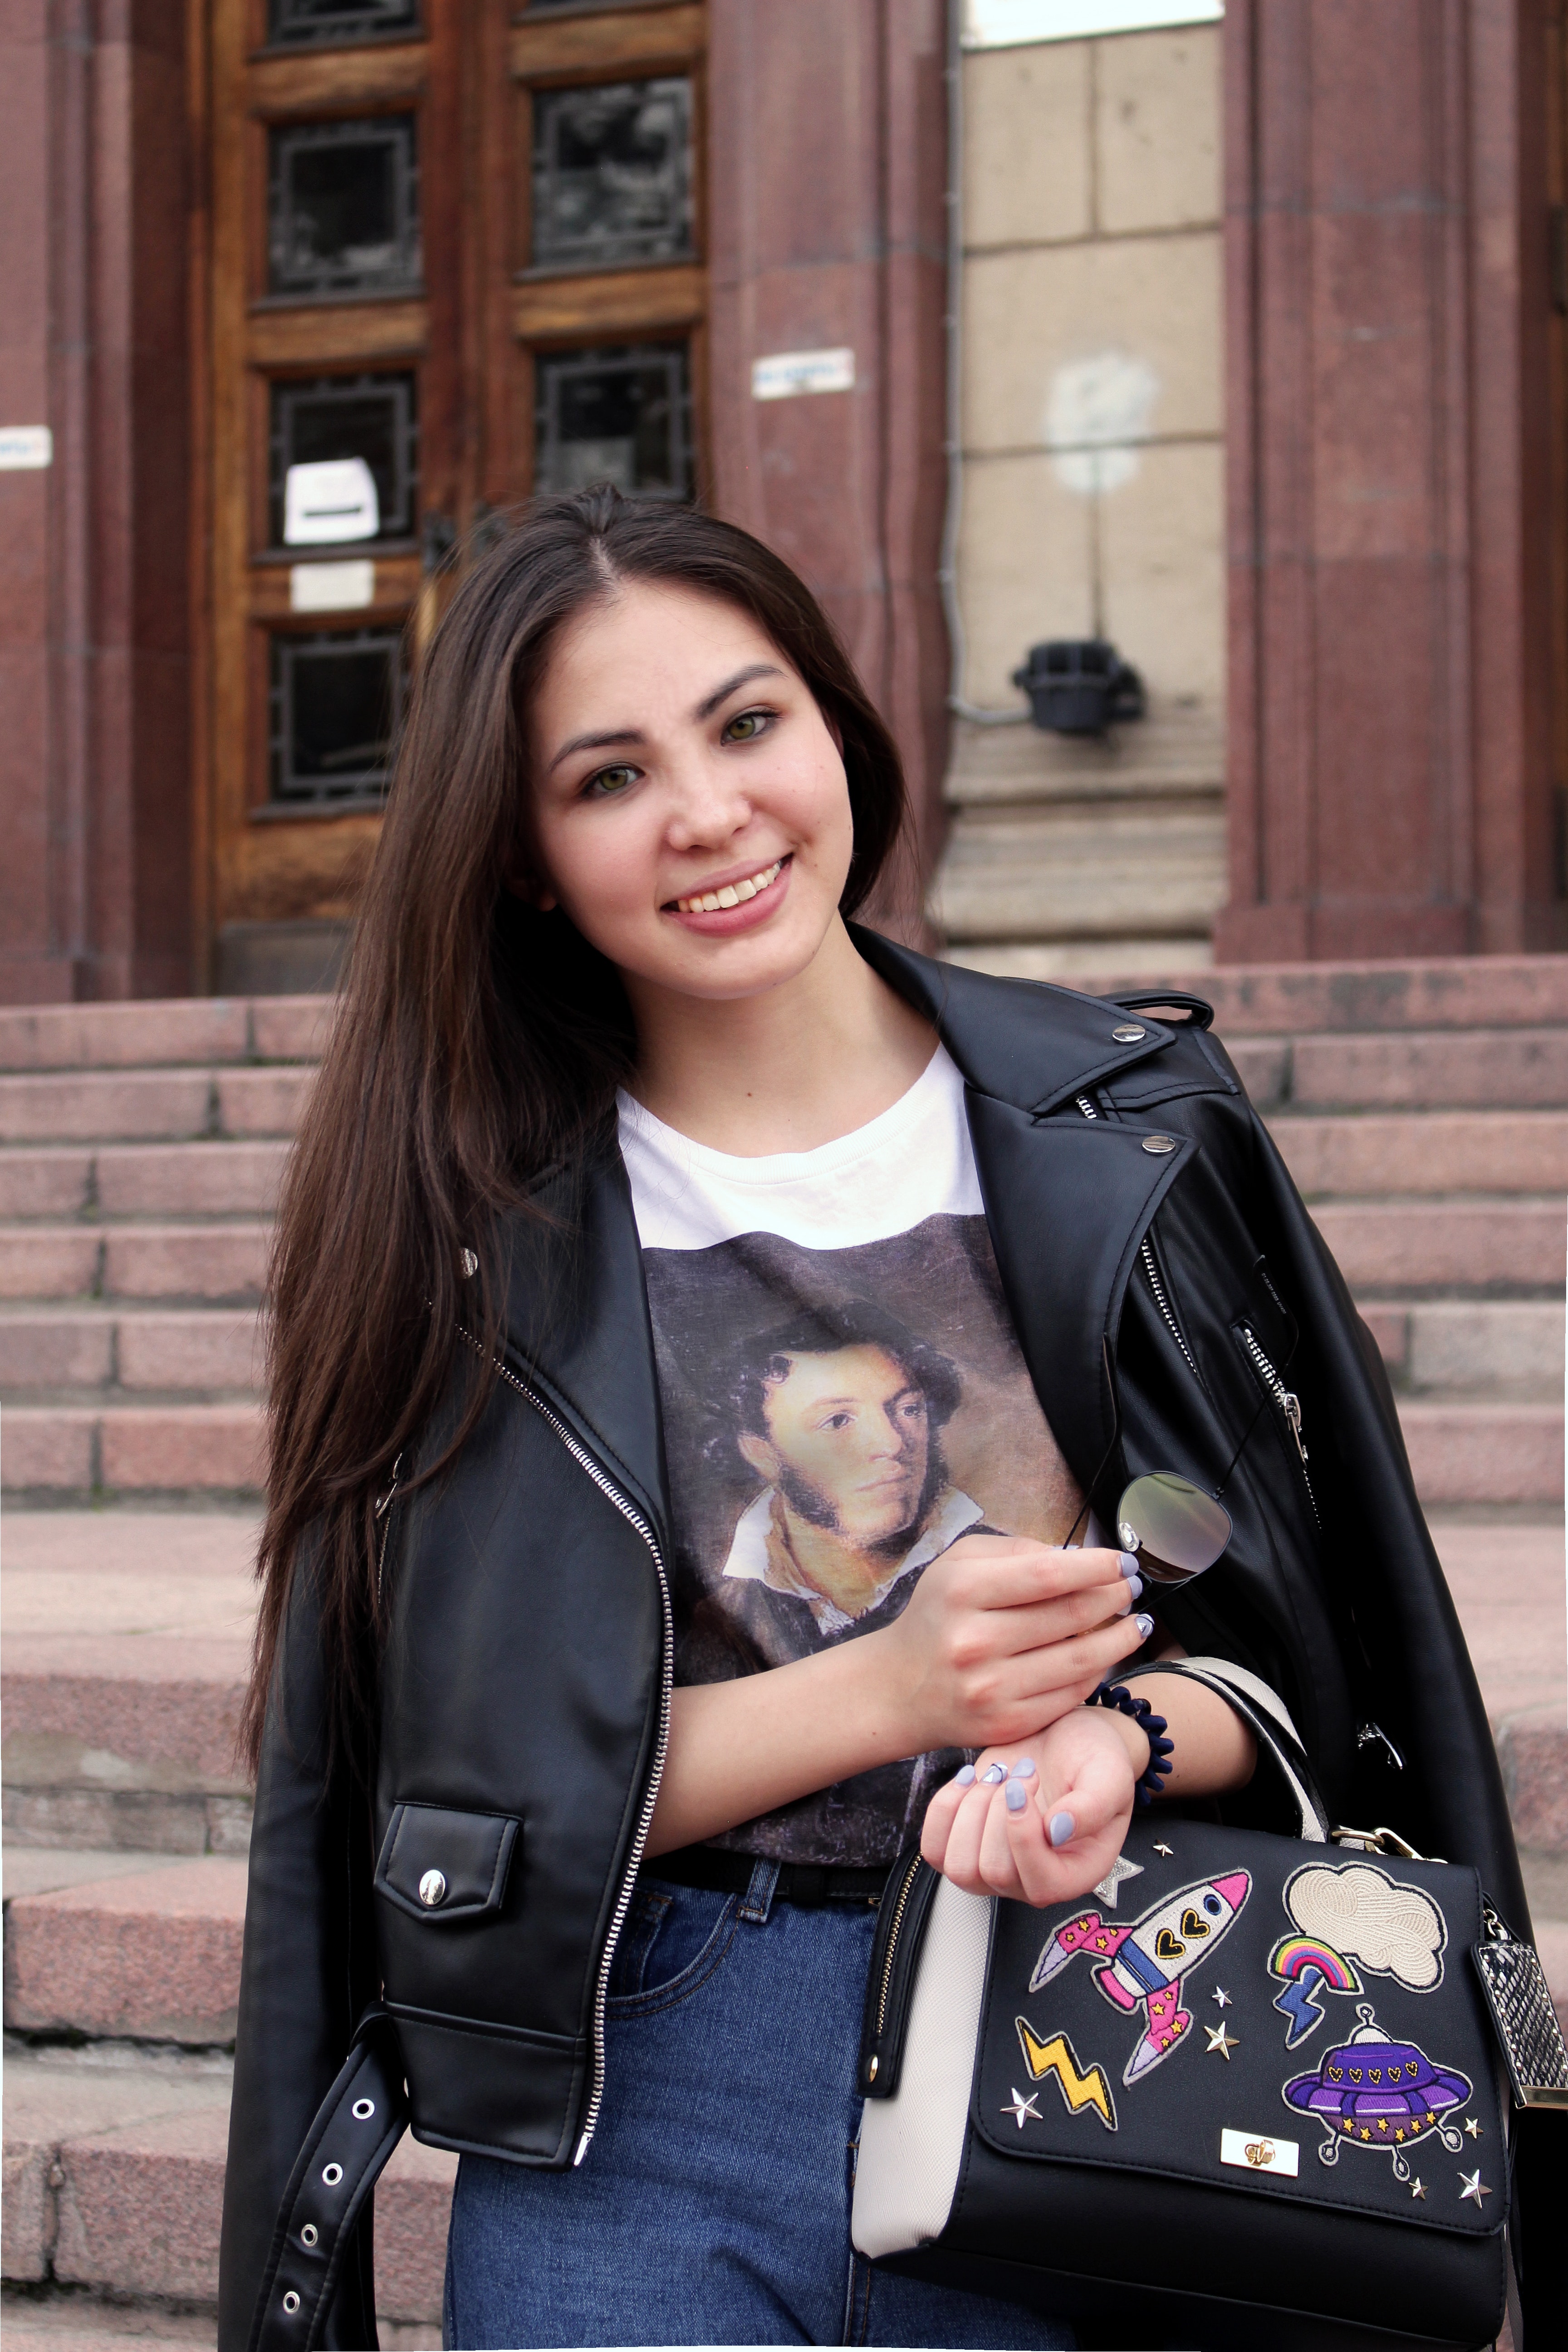
shoulder, street fashion, leather, fashion, snapshot, jacket, leather jacket, footwear, bag, outerwear, fur, companion dog, blazer, smile, fawn, fashion accessory, shoe, long hair, Luggage and bags, top, style, satchel, travel, sleeve